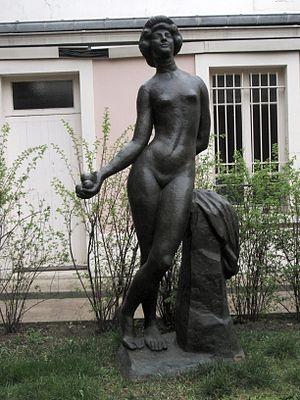
Antoine Bourdelle (Français, 1861-1929): Le Fruit, 1911, bronze, jardin du Musée Antoine Bourdelle à Paris (XVe arrondissement). Au fond atelier de l'artiste.
Le Fruit est une sculpture de Antoine Bourdelle réalisée en 1906.